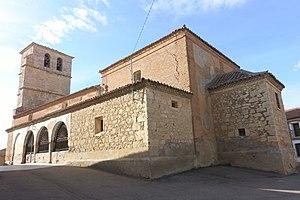
Malva est une municipalité espagnole de la communauté autonome de Castille-et-León et de la province de Zamora. En 2015, elle comptait 140 habitants.